Morningside Hospital (Oregon)

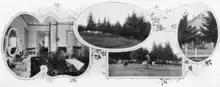
The Crystal Springs Sanitarium at the top of Mt. Tabor in 1905.

The hospital was founded in 1883 by Dr. Henry Waldo Coe. In 1905, Coe purchased a building from the Lewis and Clark Exposition and moved it from the exposition site in Northwest Portland to Mt. Tabor, where it was converted into a psychiatric hospital. Five years later, Dr. Coe moved operations to its final location. During its early years, the hospital went by several names including Dr. Coe's Nervous Sanitarium, Mindease, Mt. Tabor Sanitarium and Crystal Springs Sanitarium.